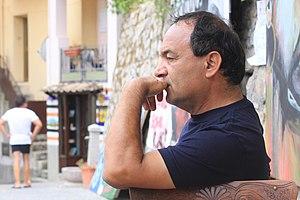
Domenico Lucano, né le 31 mai 1958 à Melito di Porto Salvo, est un homme politique italien, ancien maire de Riace, en Calabre. Il s'est fait connaître pour ses positions favorables à l’accueil des migrants.